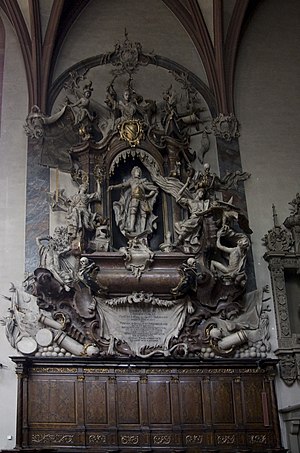
Ludvig Vilhelm af Baden-Baden / Gravmæle
Epitafium over Ludwig Wilhelm
Markgreve Ludwig Wilhelm von Baden-Baden, kaldet Türkenlouis, var regent i markgrevskabet Baden-Baden, bygherre på slottet i Rastatt, Generalløjtnant i den kejserlige armé og en succesfuld feltherre i krigene mod tyrkerne. Osmannerne kaldte ham for den "Røde konge" på grund af hans røde uniformsjakke, som kunne ses på lang afstand. Han var første kredsgeneralfeltmarskal for tropperne i den schwabiske rigskreds og rigsgeneralfeltmarskal i det Heiligen Römischen Reiches Deutscher Nation.